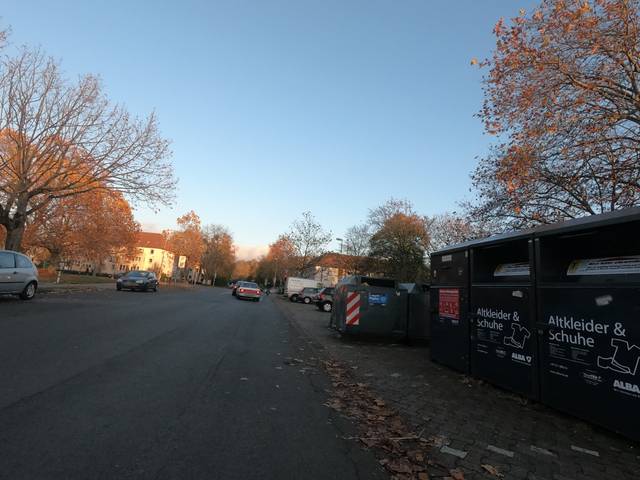
Region: Germany
Coordinates: 52.267, 10.499